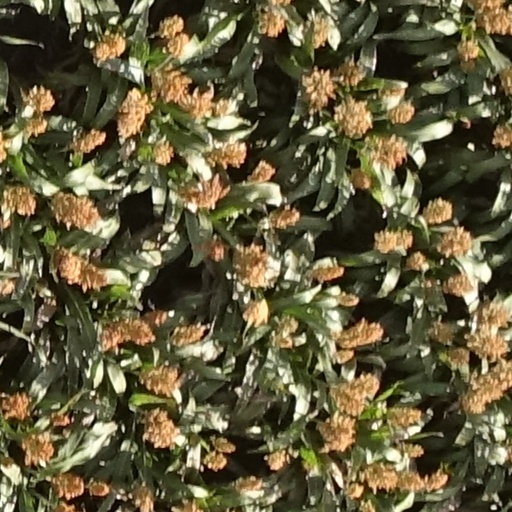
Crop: sorghum